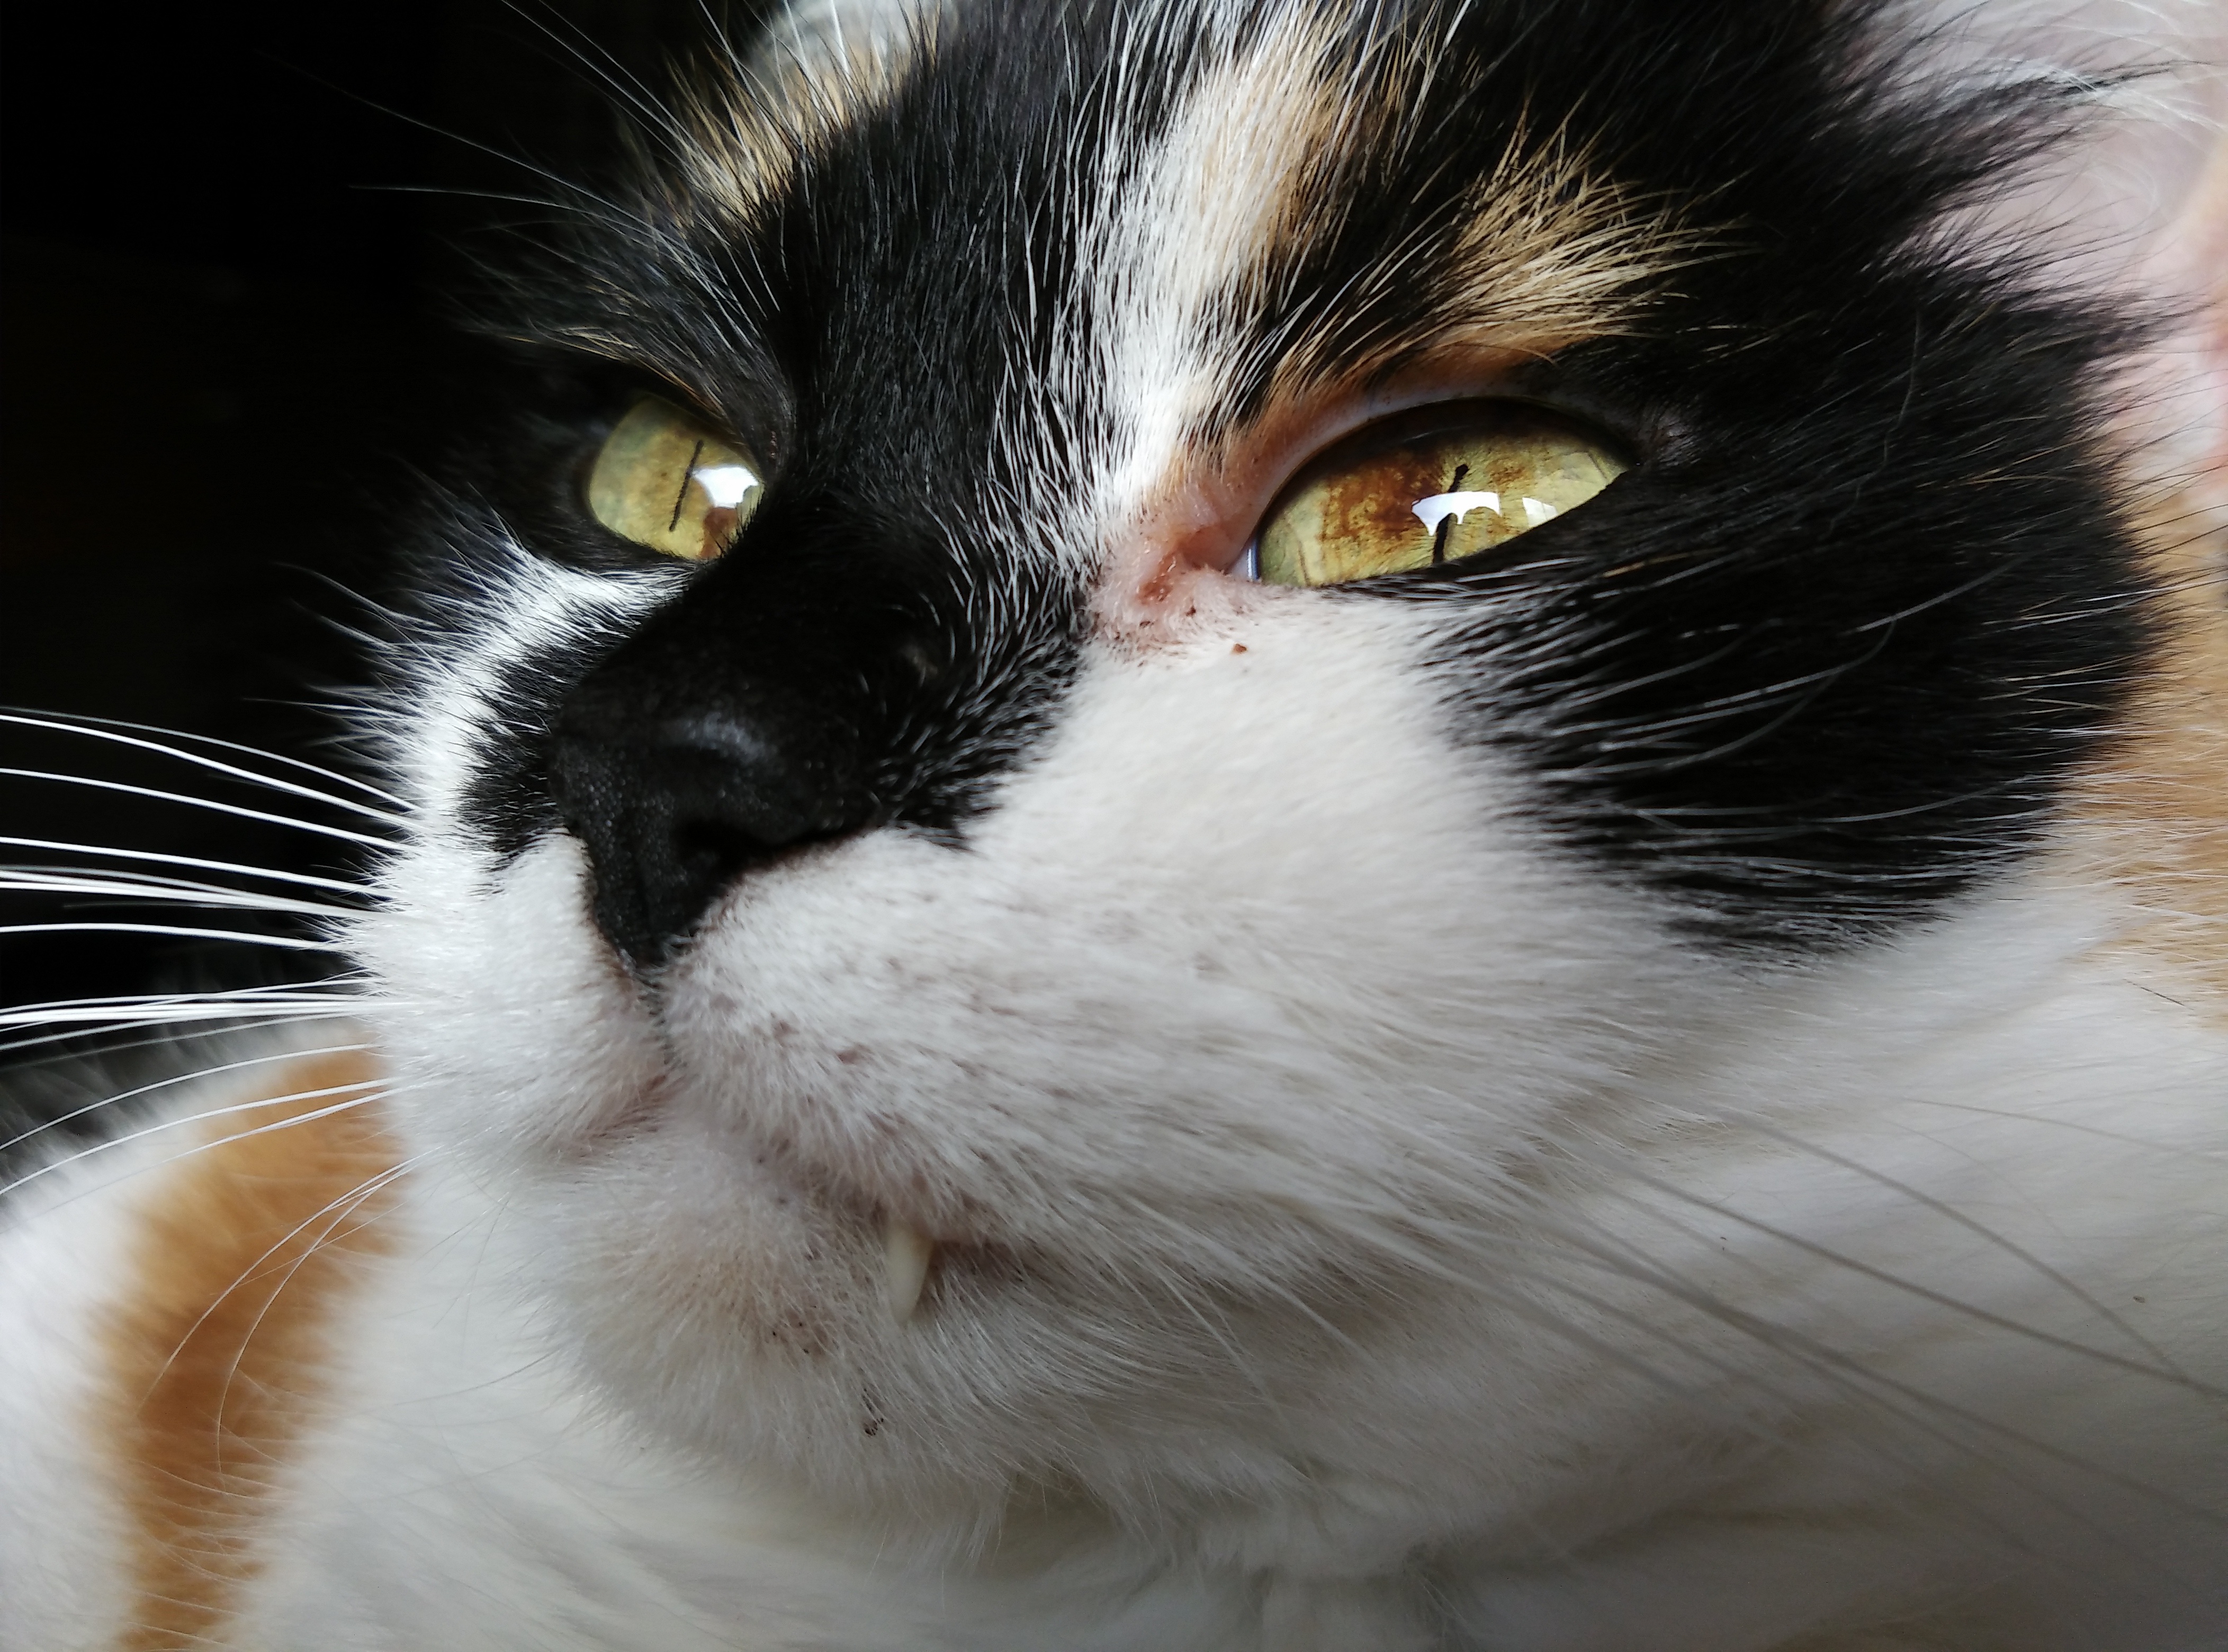
white, animal, pet, cat, feline, mammal, close up, face, nose, whiskers, snout, eye, vertebrate, domestic, organ, european shorthair, small to medium sized cats, cat like mammal, carnivoran, domestic short haired cat, domestic long haired cat